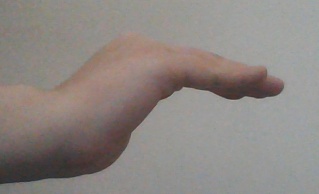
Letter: haa